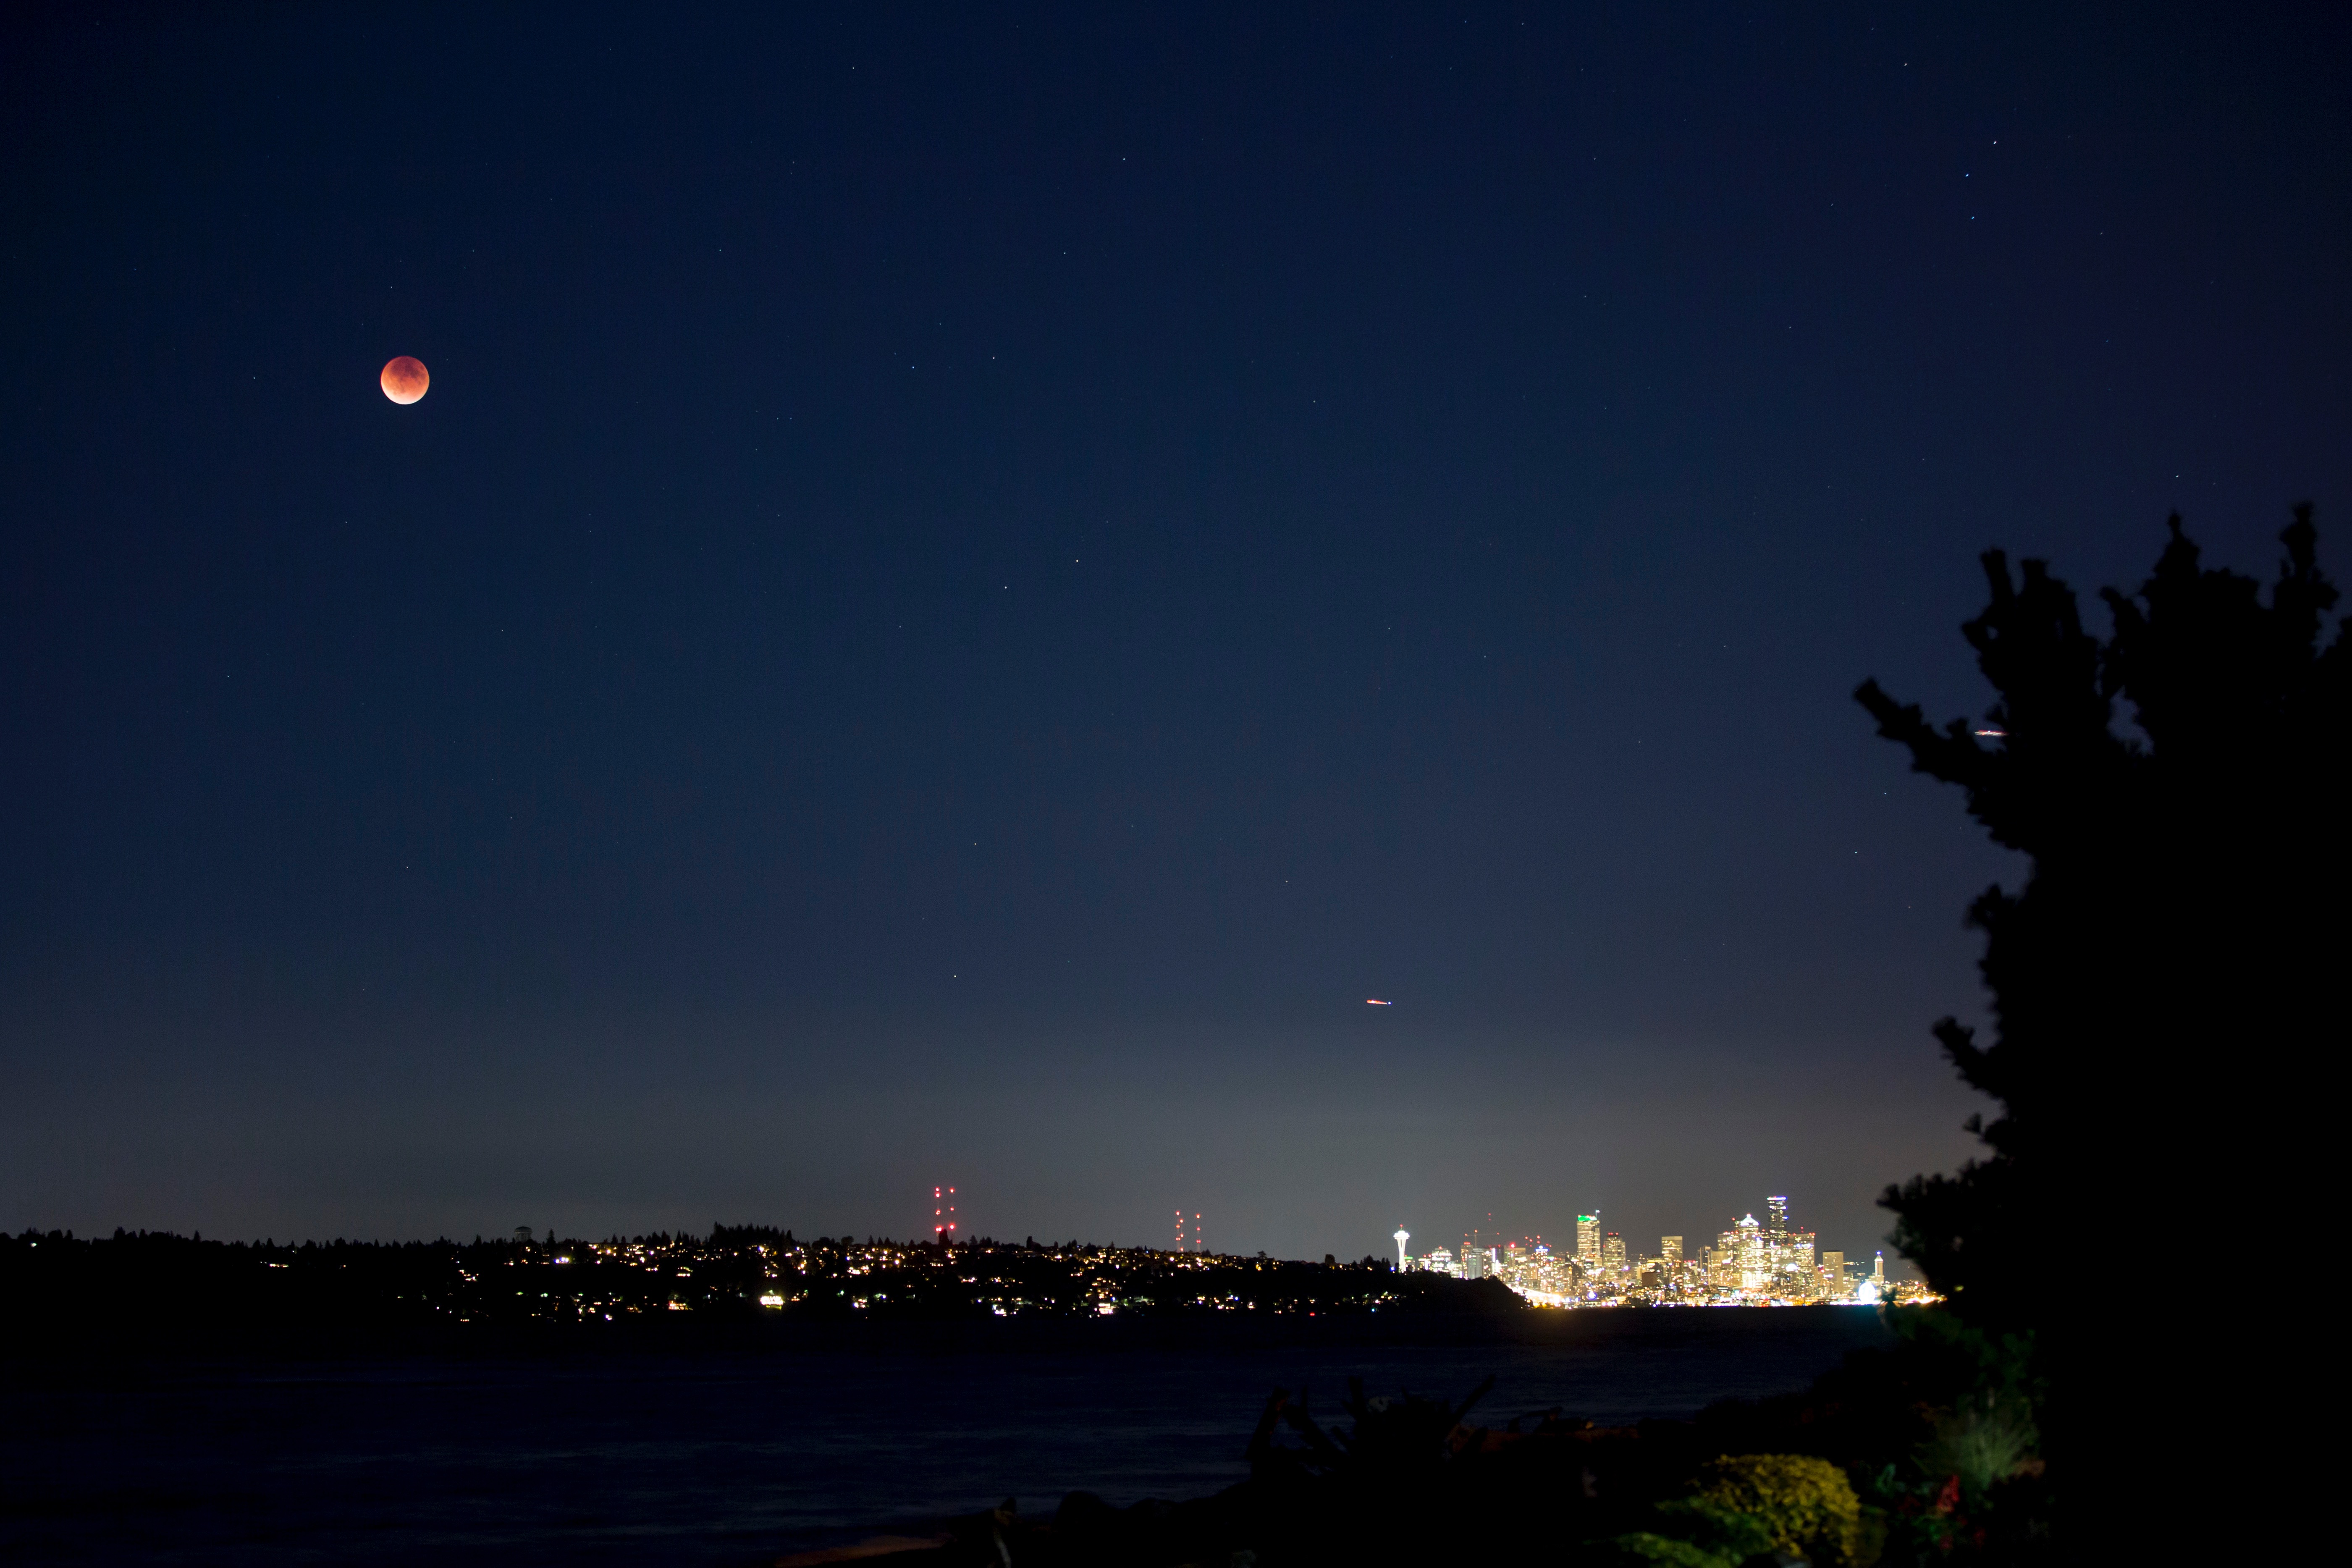
horizon, light, sky, night, dawn, city, atmosphere, dusk, evening, darkness, moon, moonlight, blood moon, astronomical object, atmosphere of earth